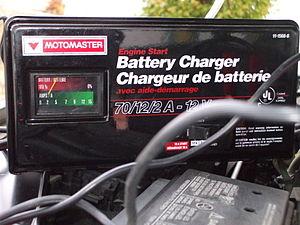
Chargeur de batterie pour auto.
Une batterie d'accumulateurs, ou plus communément une batterie, est un ensemble d'accumulateurs électriques reliés entre eux de façon à créer un générateur électrique de tension et de capacité désirée. Ces accumulateurs sont parfois appelés éléments de la batterie ou cellules.
Un chargeur est un appareil permettant de recharger un ou plusieurs accumulateurs électriques, groupés ou non en batterie, en injectant un courant électrique inverse au sens d'utilisation.
Une batterie au plomb est un ensemble d'accumulateurs au plomb-acide sulfurique raccordés en série, afin d'obtenir la tension désirée, et réunis dans un même boîtier. Les plaques et grilles de plomb sont en réalité constituées de plomb durci.